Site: brandenburg
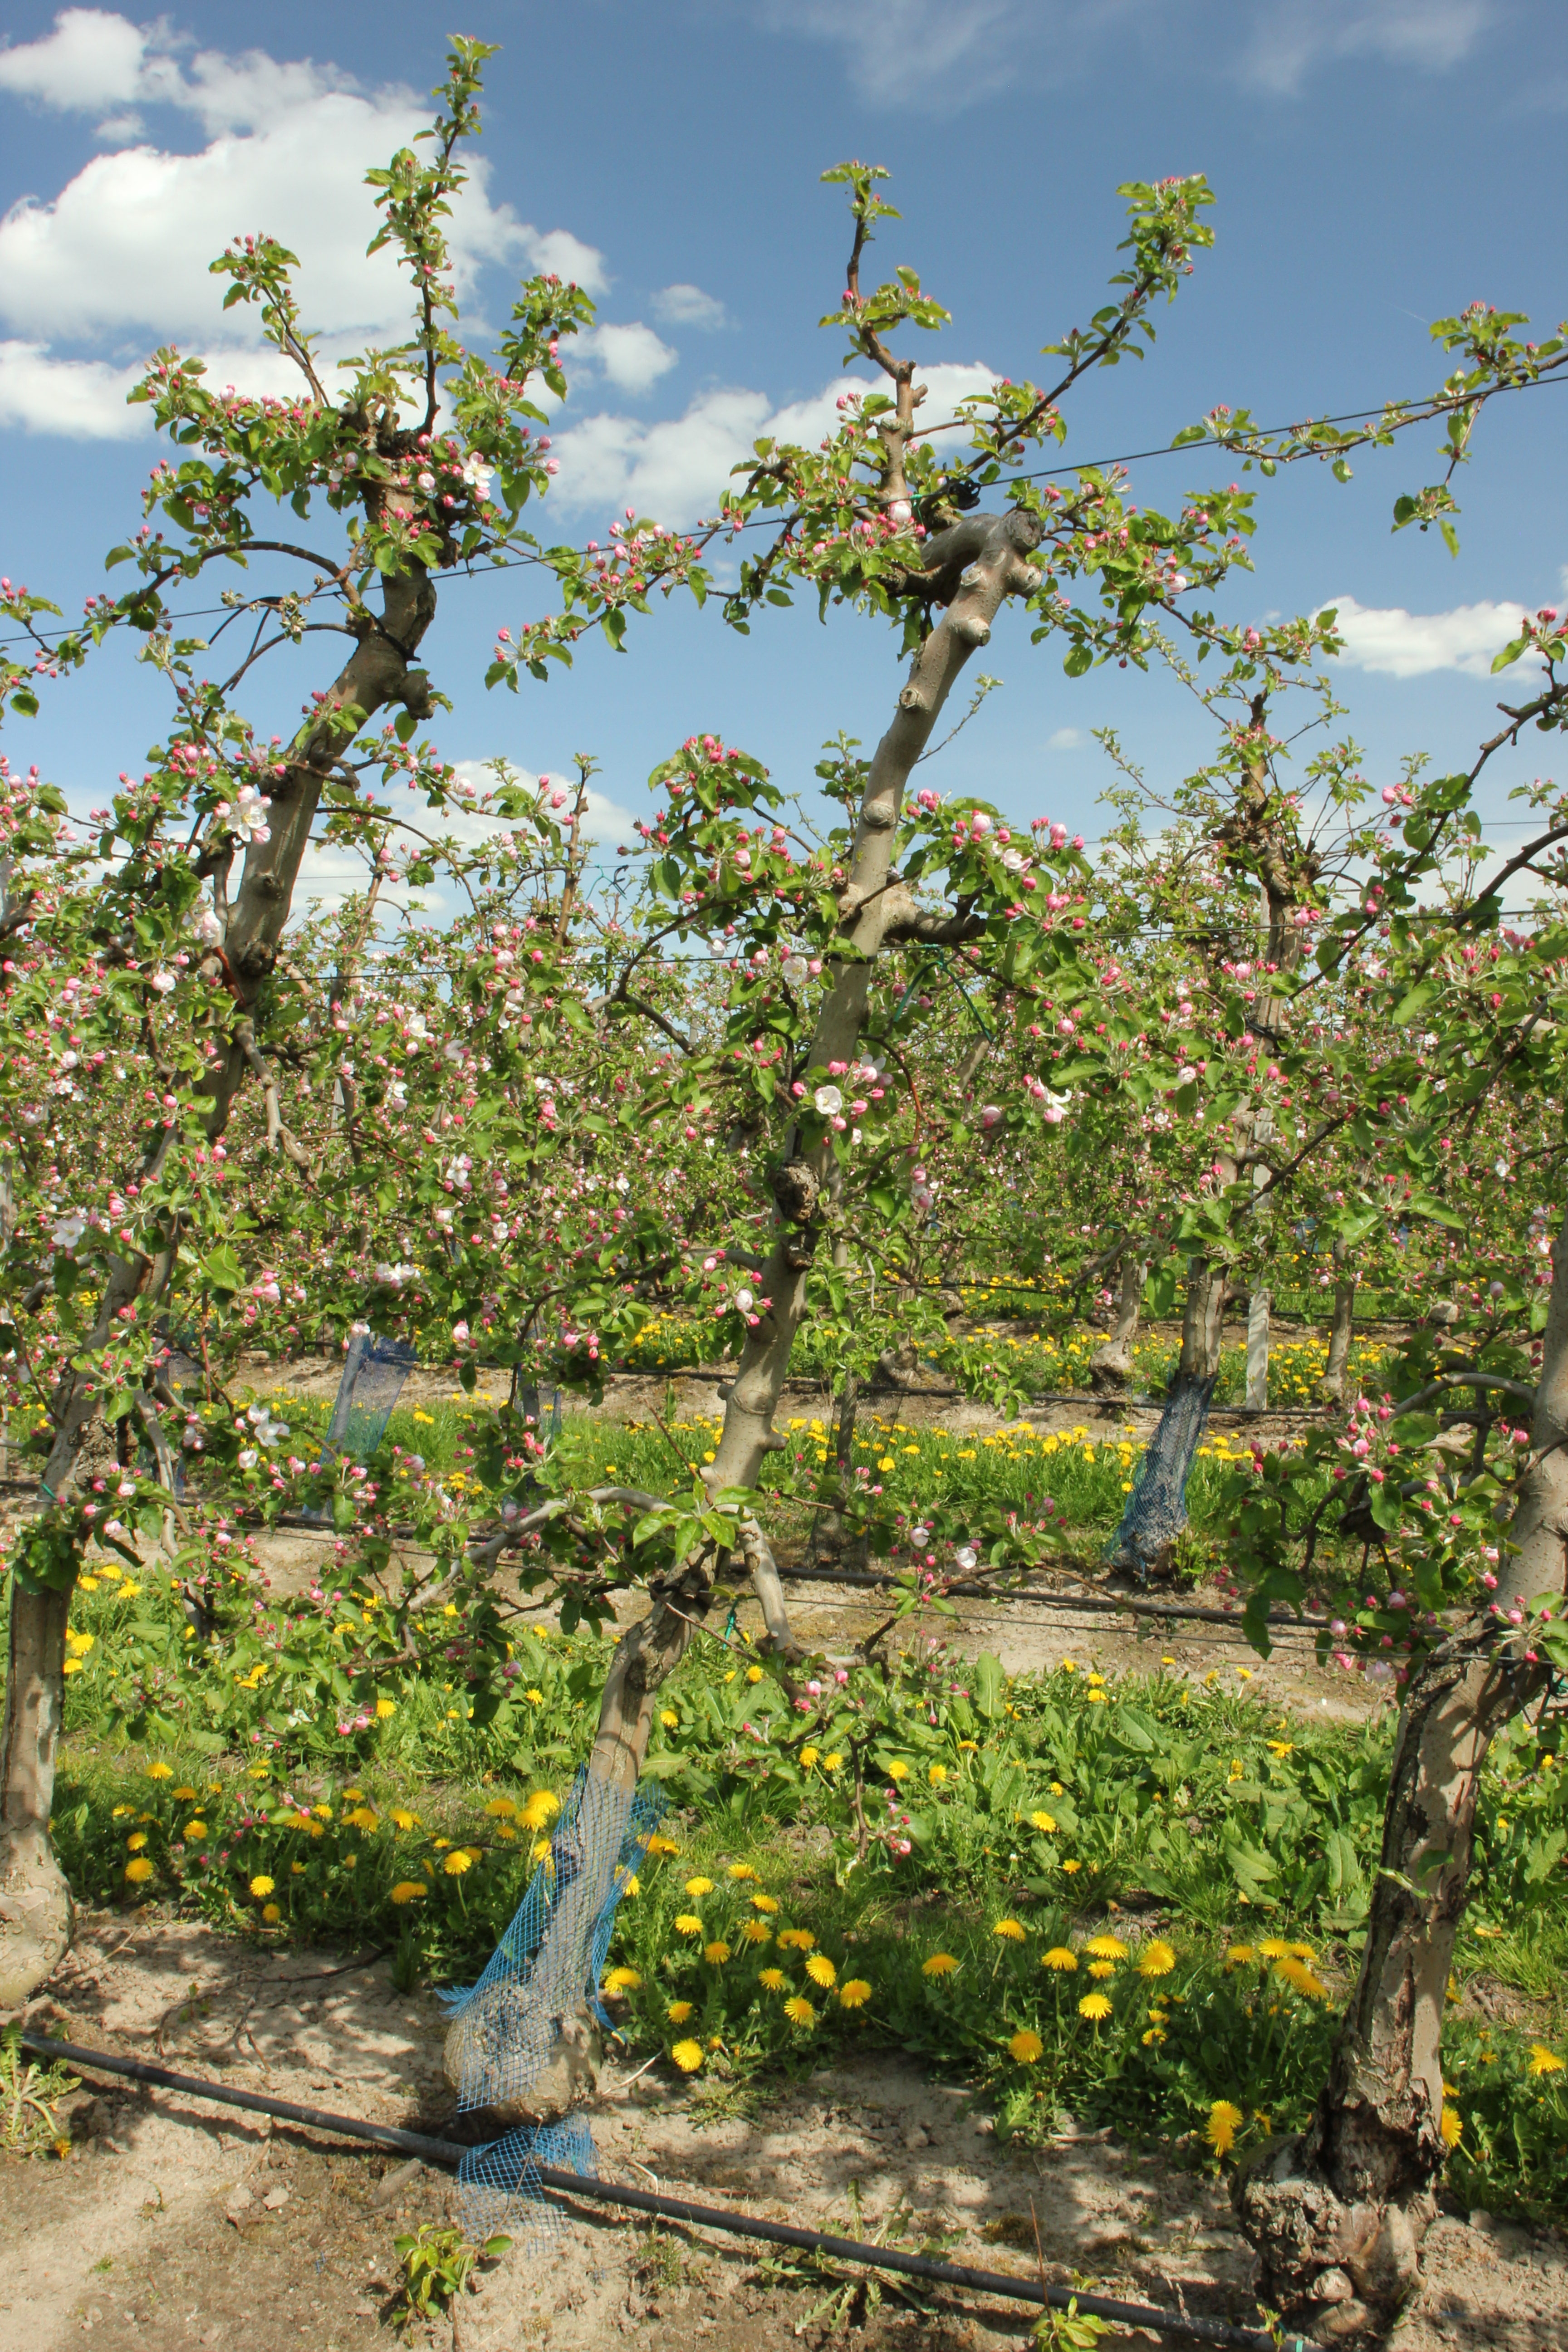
Growth stage (BBCH 57): Inflorescence emergence